Color bleeding (printing)

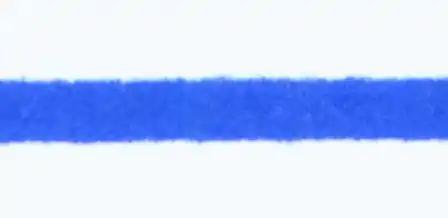
Straight pen-drawn line color bleeding, causing jagged edges. Use of the term in prior art involved unwanted propagation of single color due to capillary action in paper fibers and other factors.

In printing and graphic arts, mixing of two dissimilar colors in two adjacent printed dots before they dry and absorb in substrate is referred to as color bleeding. Unless it is done for effect, color bleeding reduces print quality.